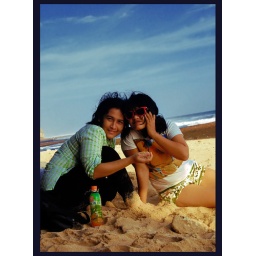
girl in de beach